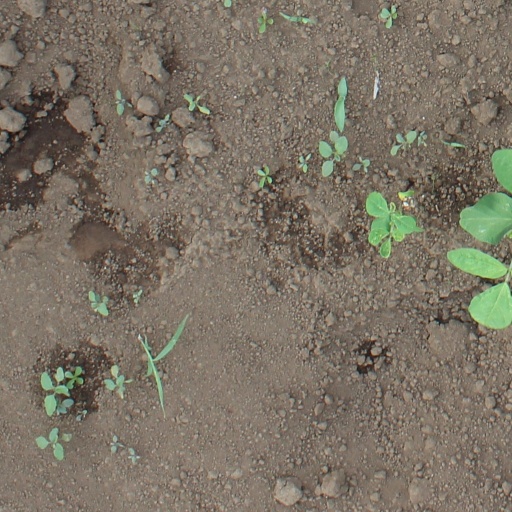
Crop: soybean